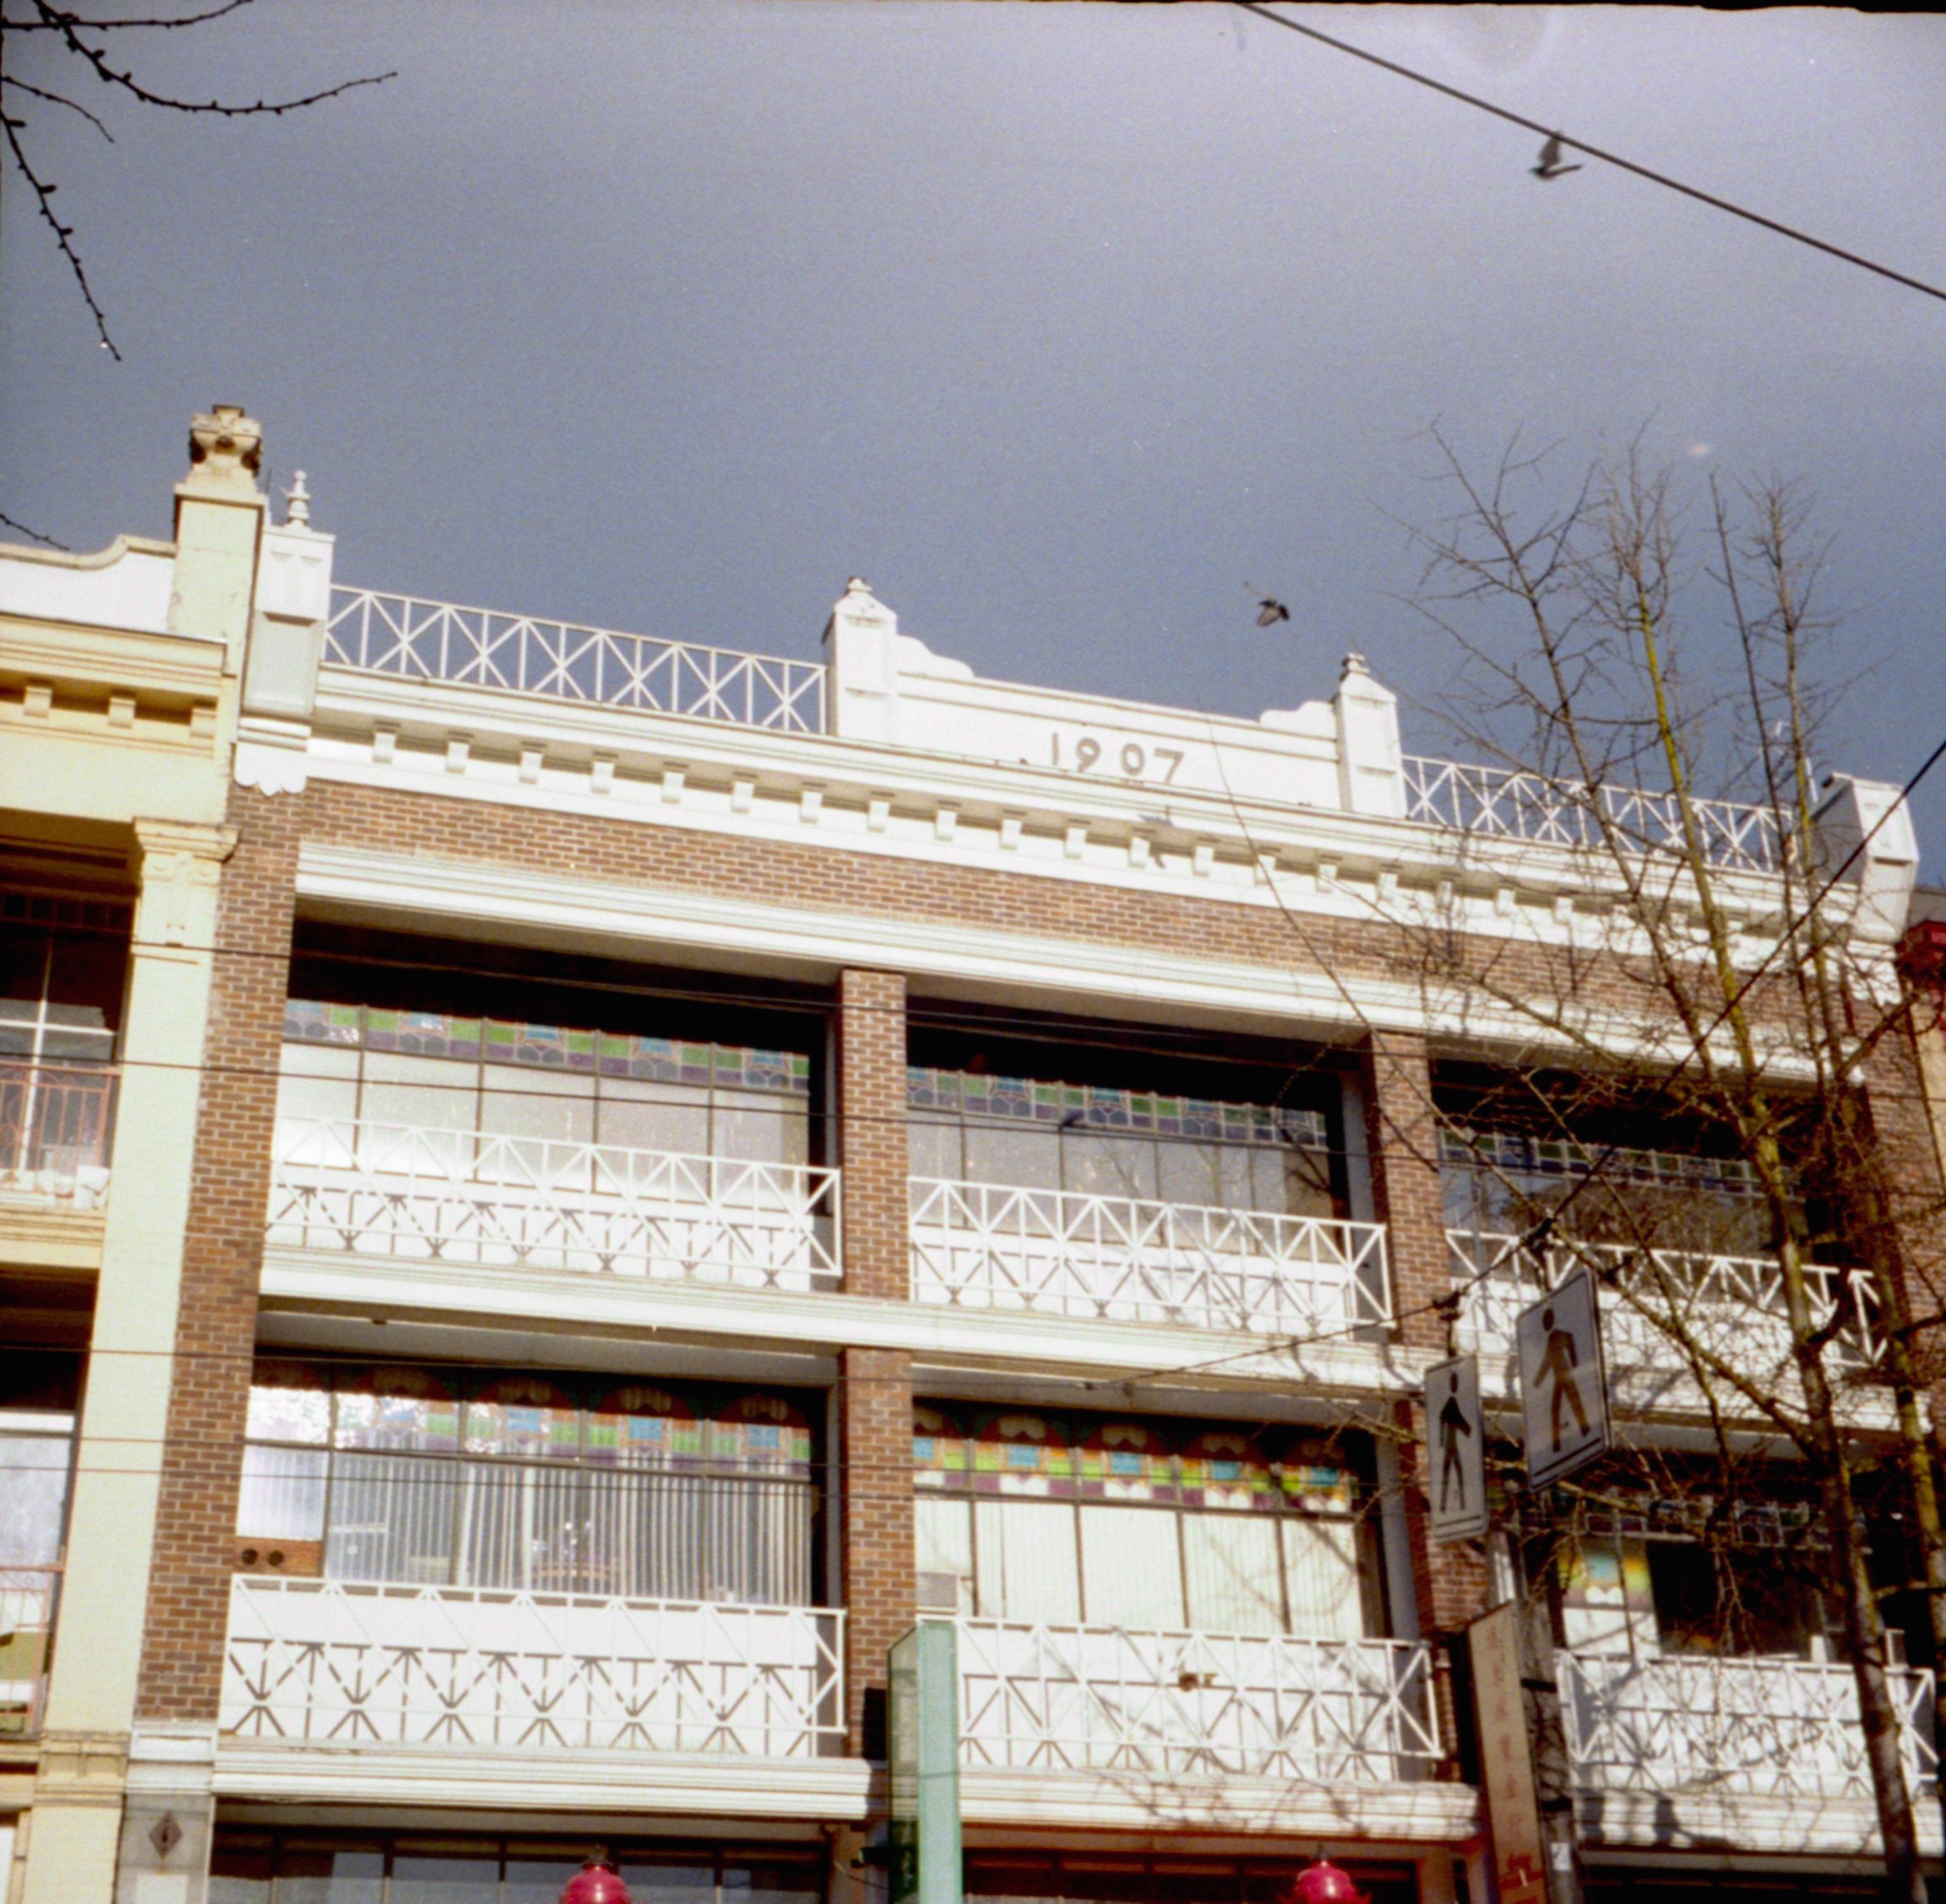
architecture, house, vehicle, facade, chinatown, squarecrop, squareformat, taxona, zeissikontaxona, testroll, chinatownvancouver, kodakultramax400, squareframe, epsonv550, germancamera